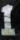
Number: 1